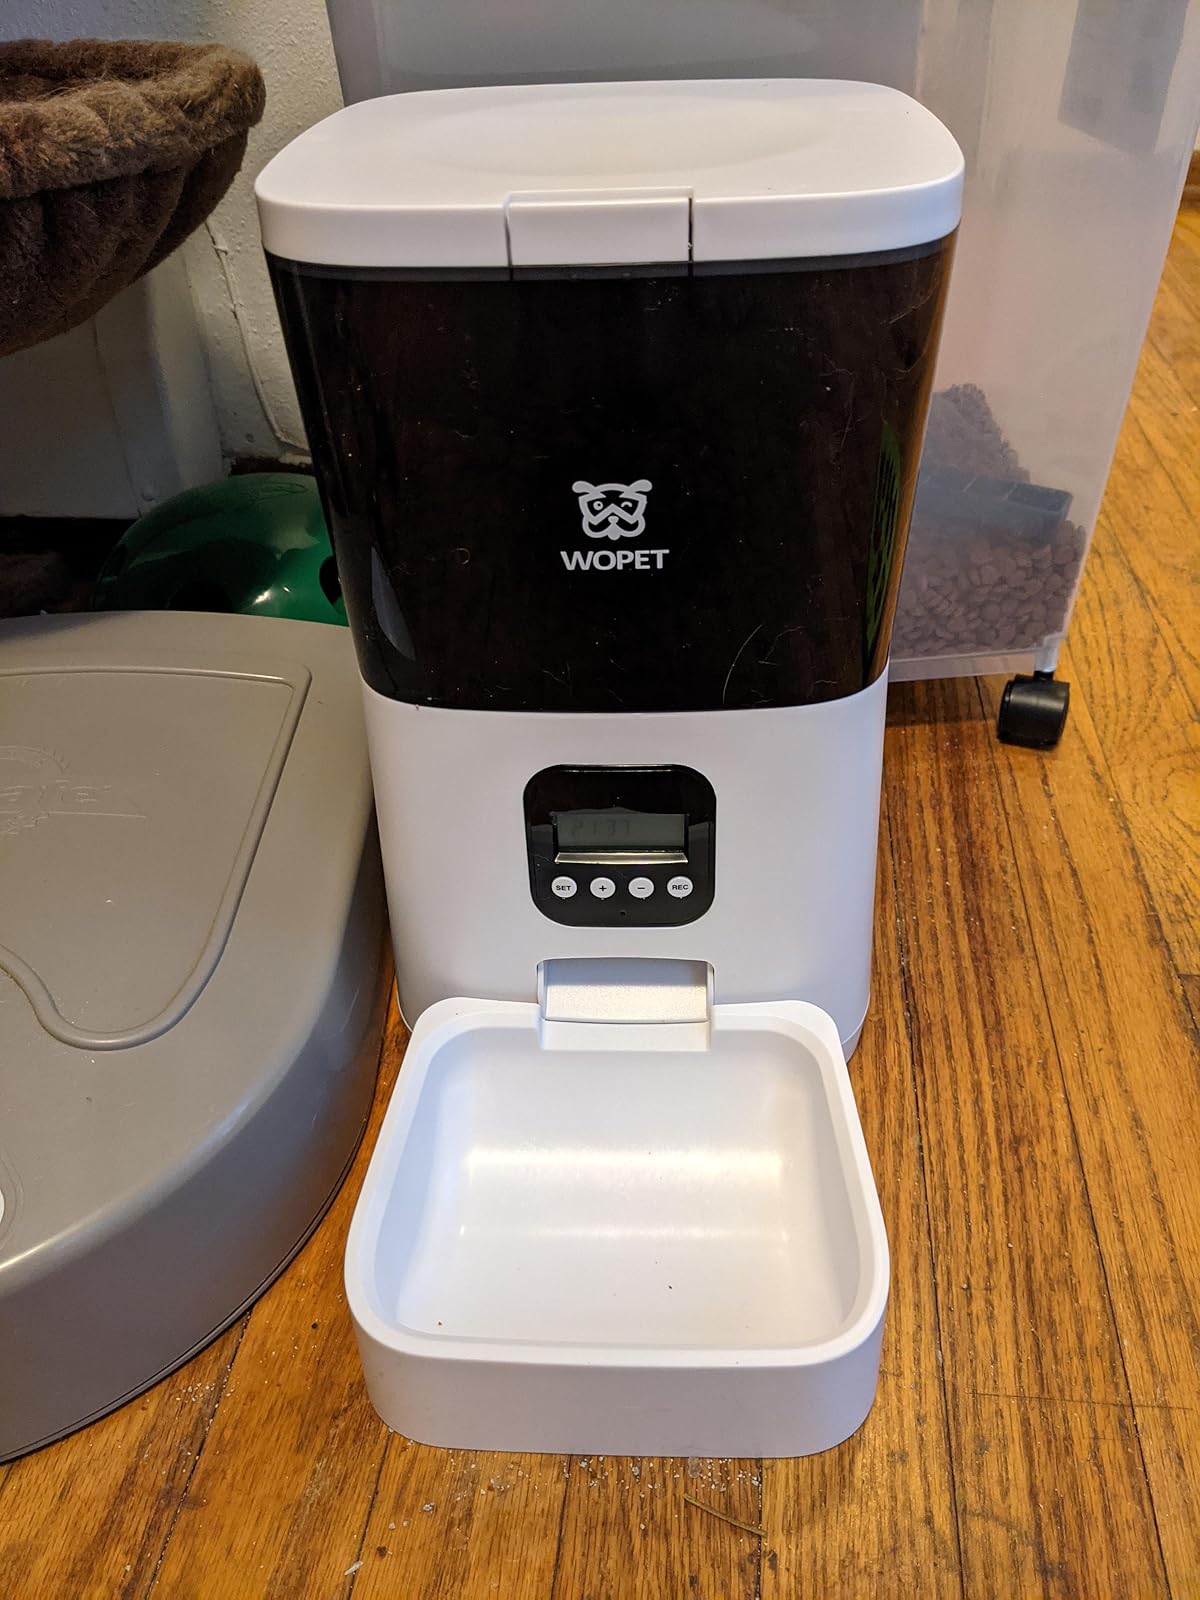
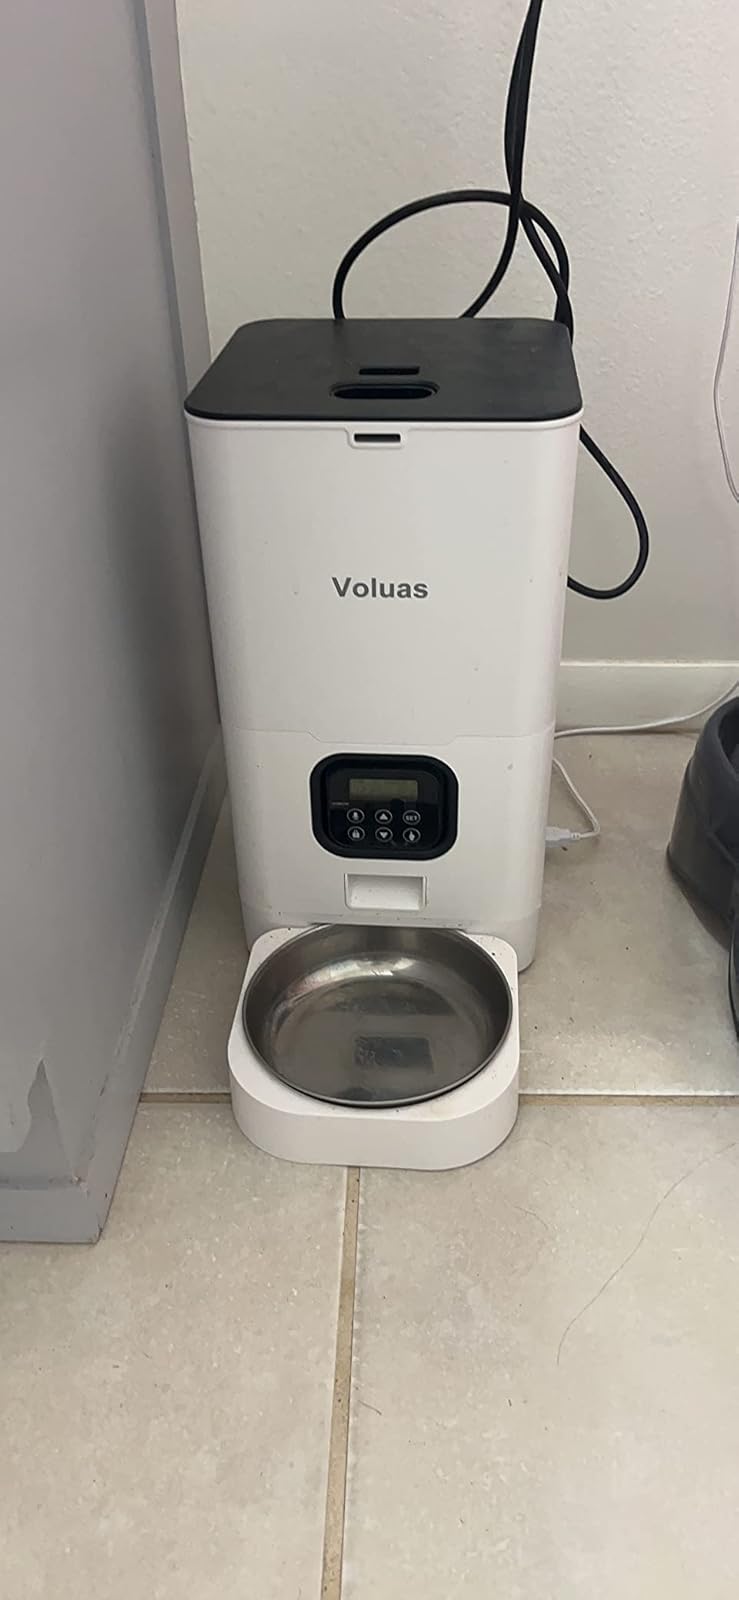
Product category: items_feeder
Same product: no